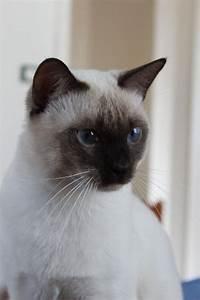
cat